Hélène Contostavlos

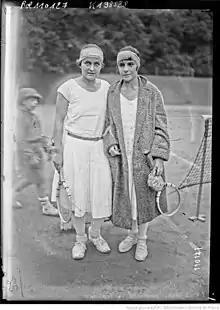
Contostavlos (right) with Kea Bouman in 1926

Hélène Alexander Contostavlos-Nicolopoulo (6 August 1903 – 3 February 1963) was a French-born Greek tennis player. She was a semifinalist at the 1925 French Championships, where she lost to the eventual champion, Suzanne Lenglen. She also made the quarterfinals at Wimbledon twice in 1926 and 1928. Contostavlos played in one major final in doubles at the 1923 World Hard Court Championships, finishing runner-up to Lenglen and Julie Vlasto while partnering with Daisy Speranza.